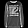
Label: Pullover